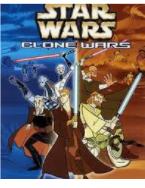
Portrait style: Cartoon Portrait